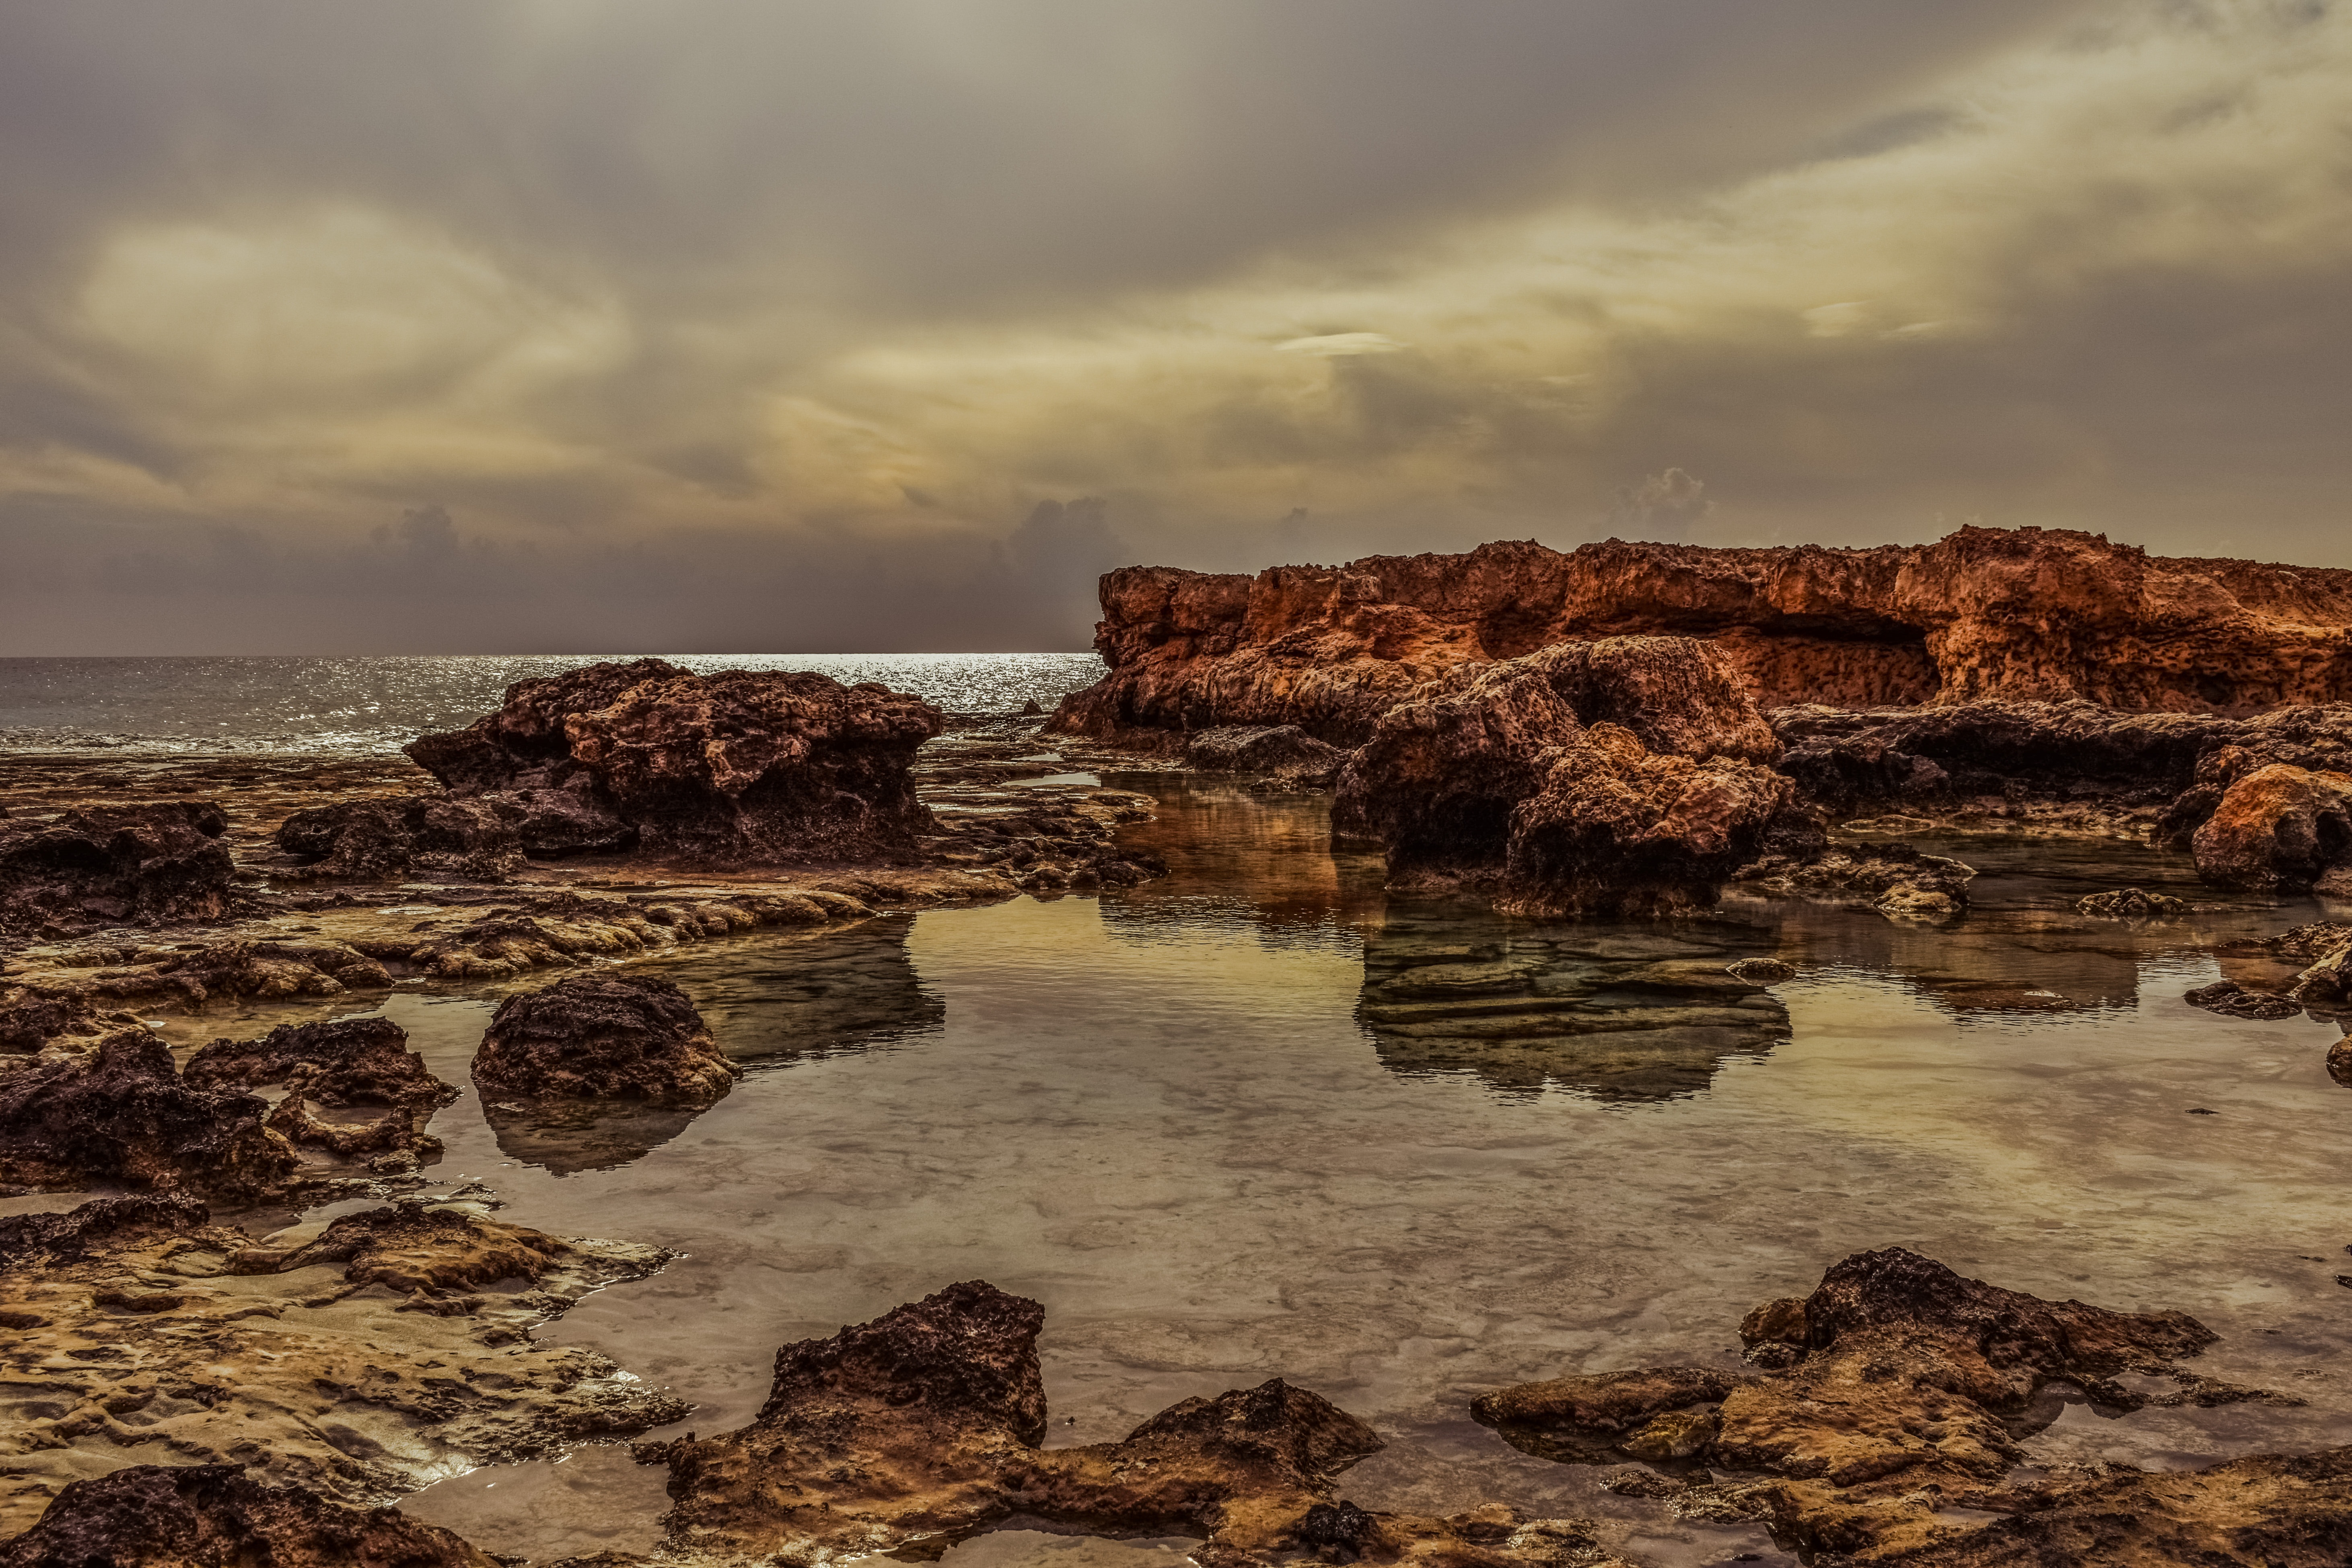
beach, landscape, sea, coast, nature, rock, ocean, horizon, winter, cloud, sunrise, sunset, morning, shore, wave, dawn, formation, cliff, dusk, tranquility, evening, reflection, lagoon, bay, rock formation, terrain, material, geology, serenity, rocky coast, natural environment